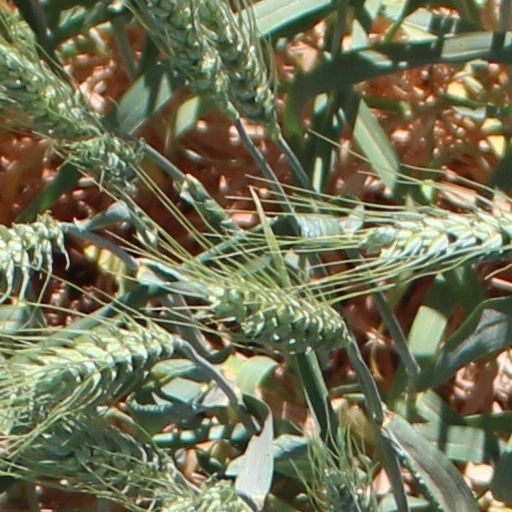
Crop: wheat